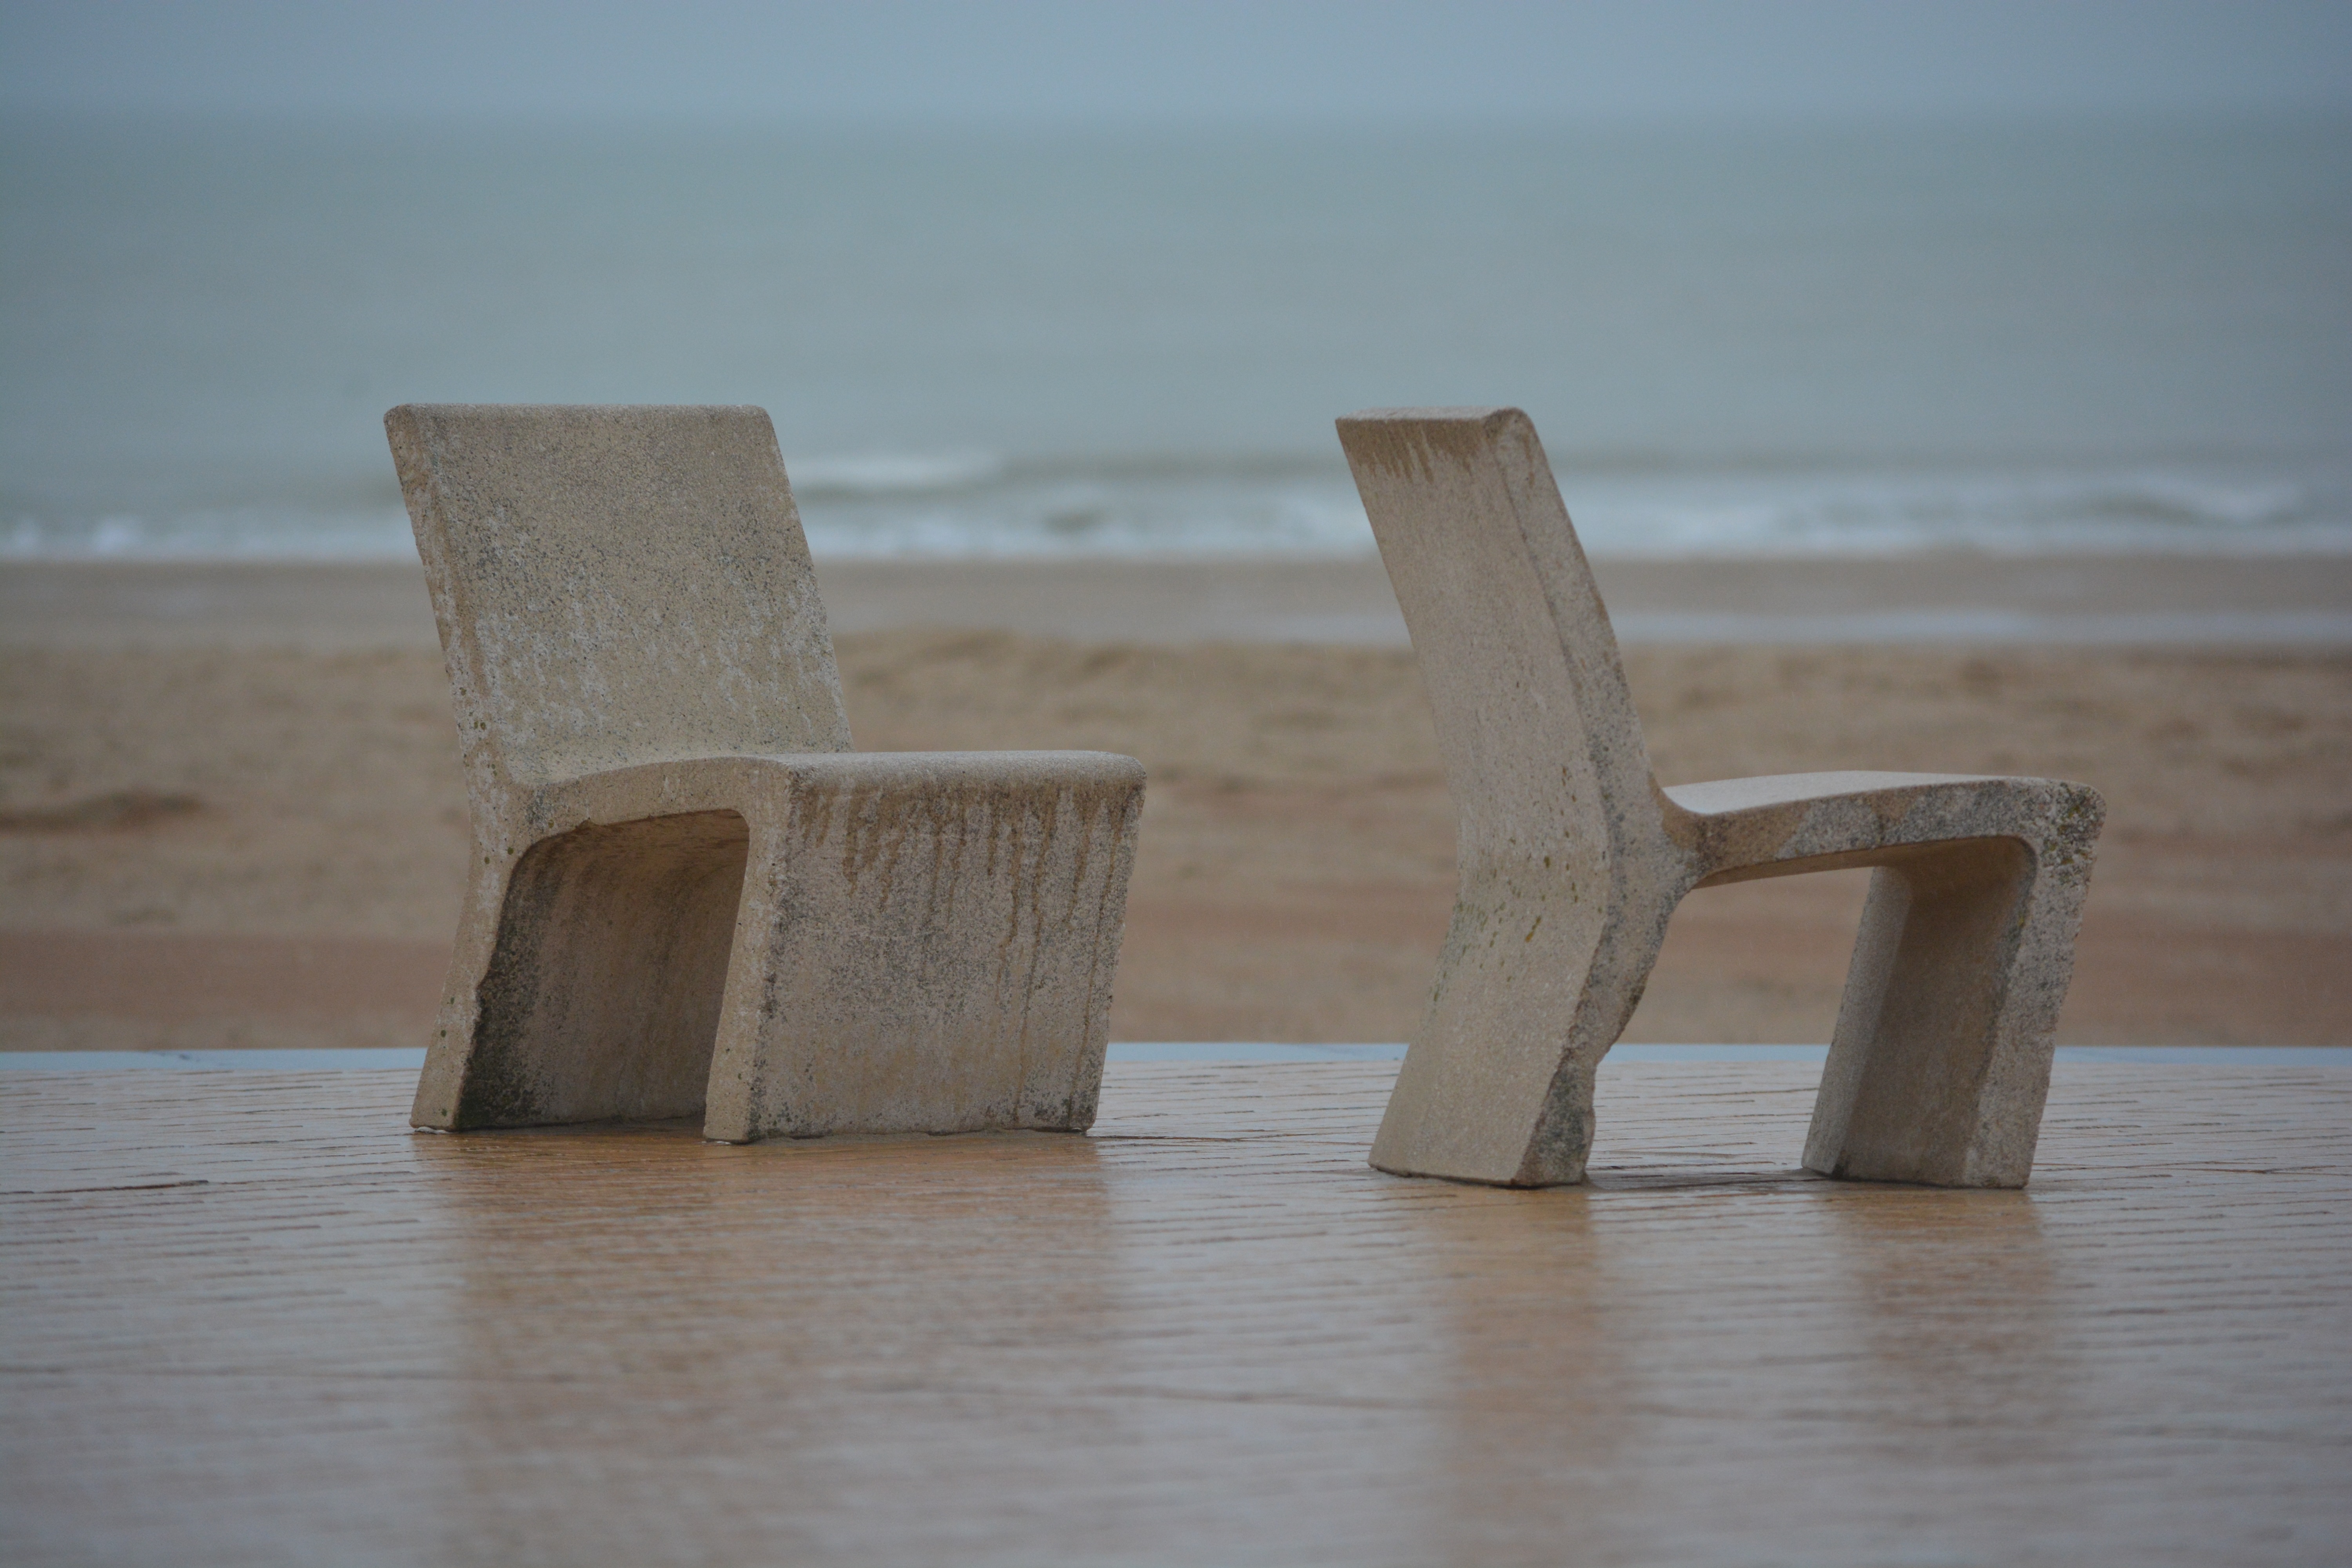
table, beach, sea, sand, wood, chair, rest, furniture, material, duo, sculpture, chairs, art, shape, oostende